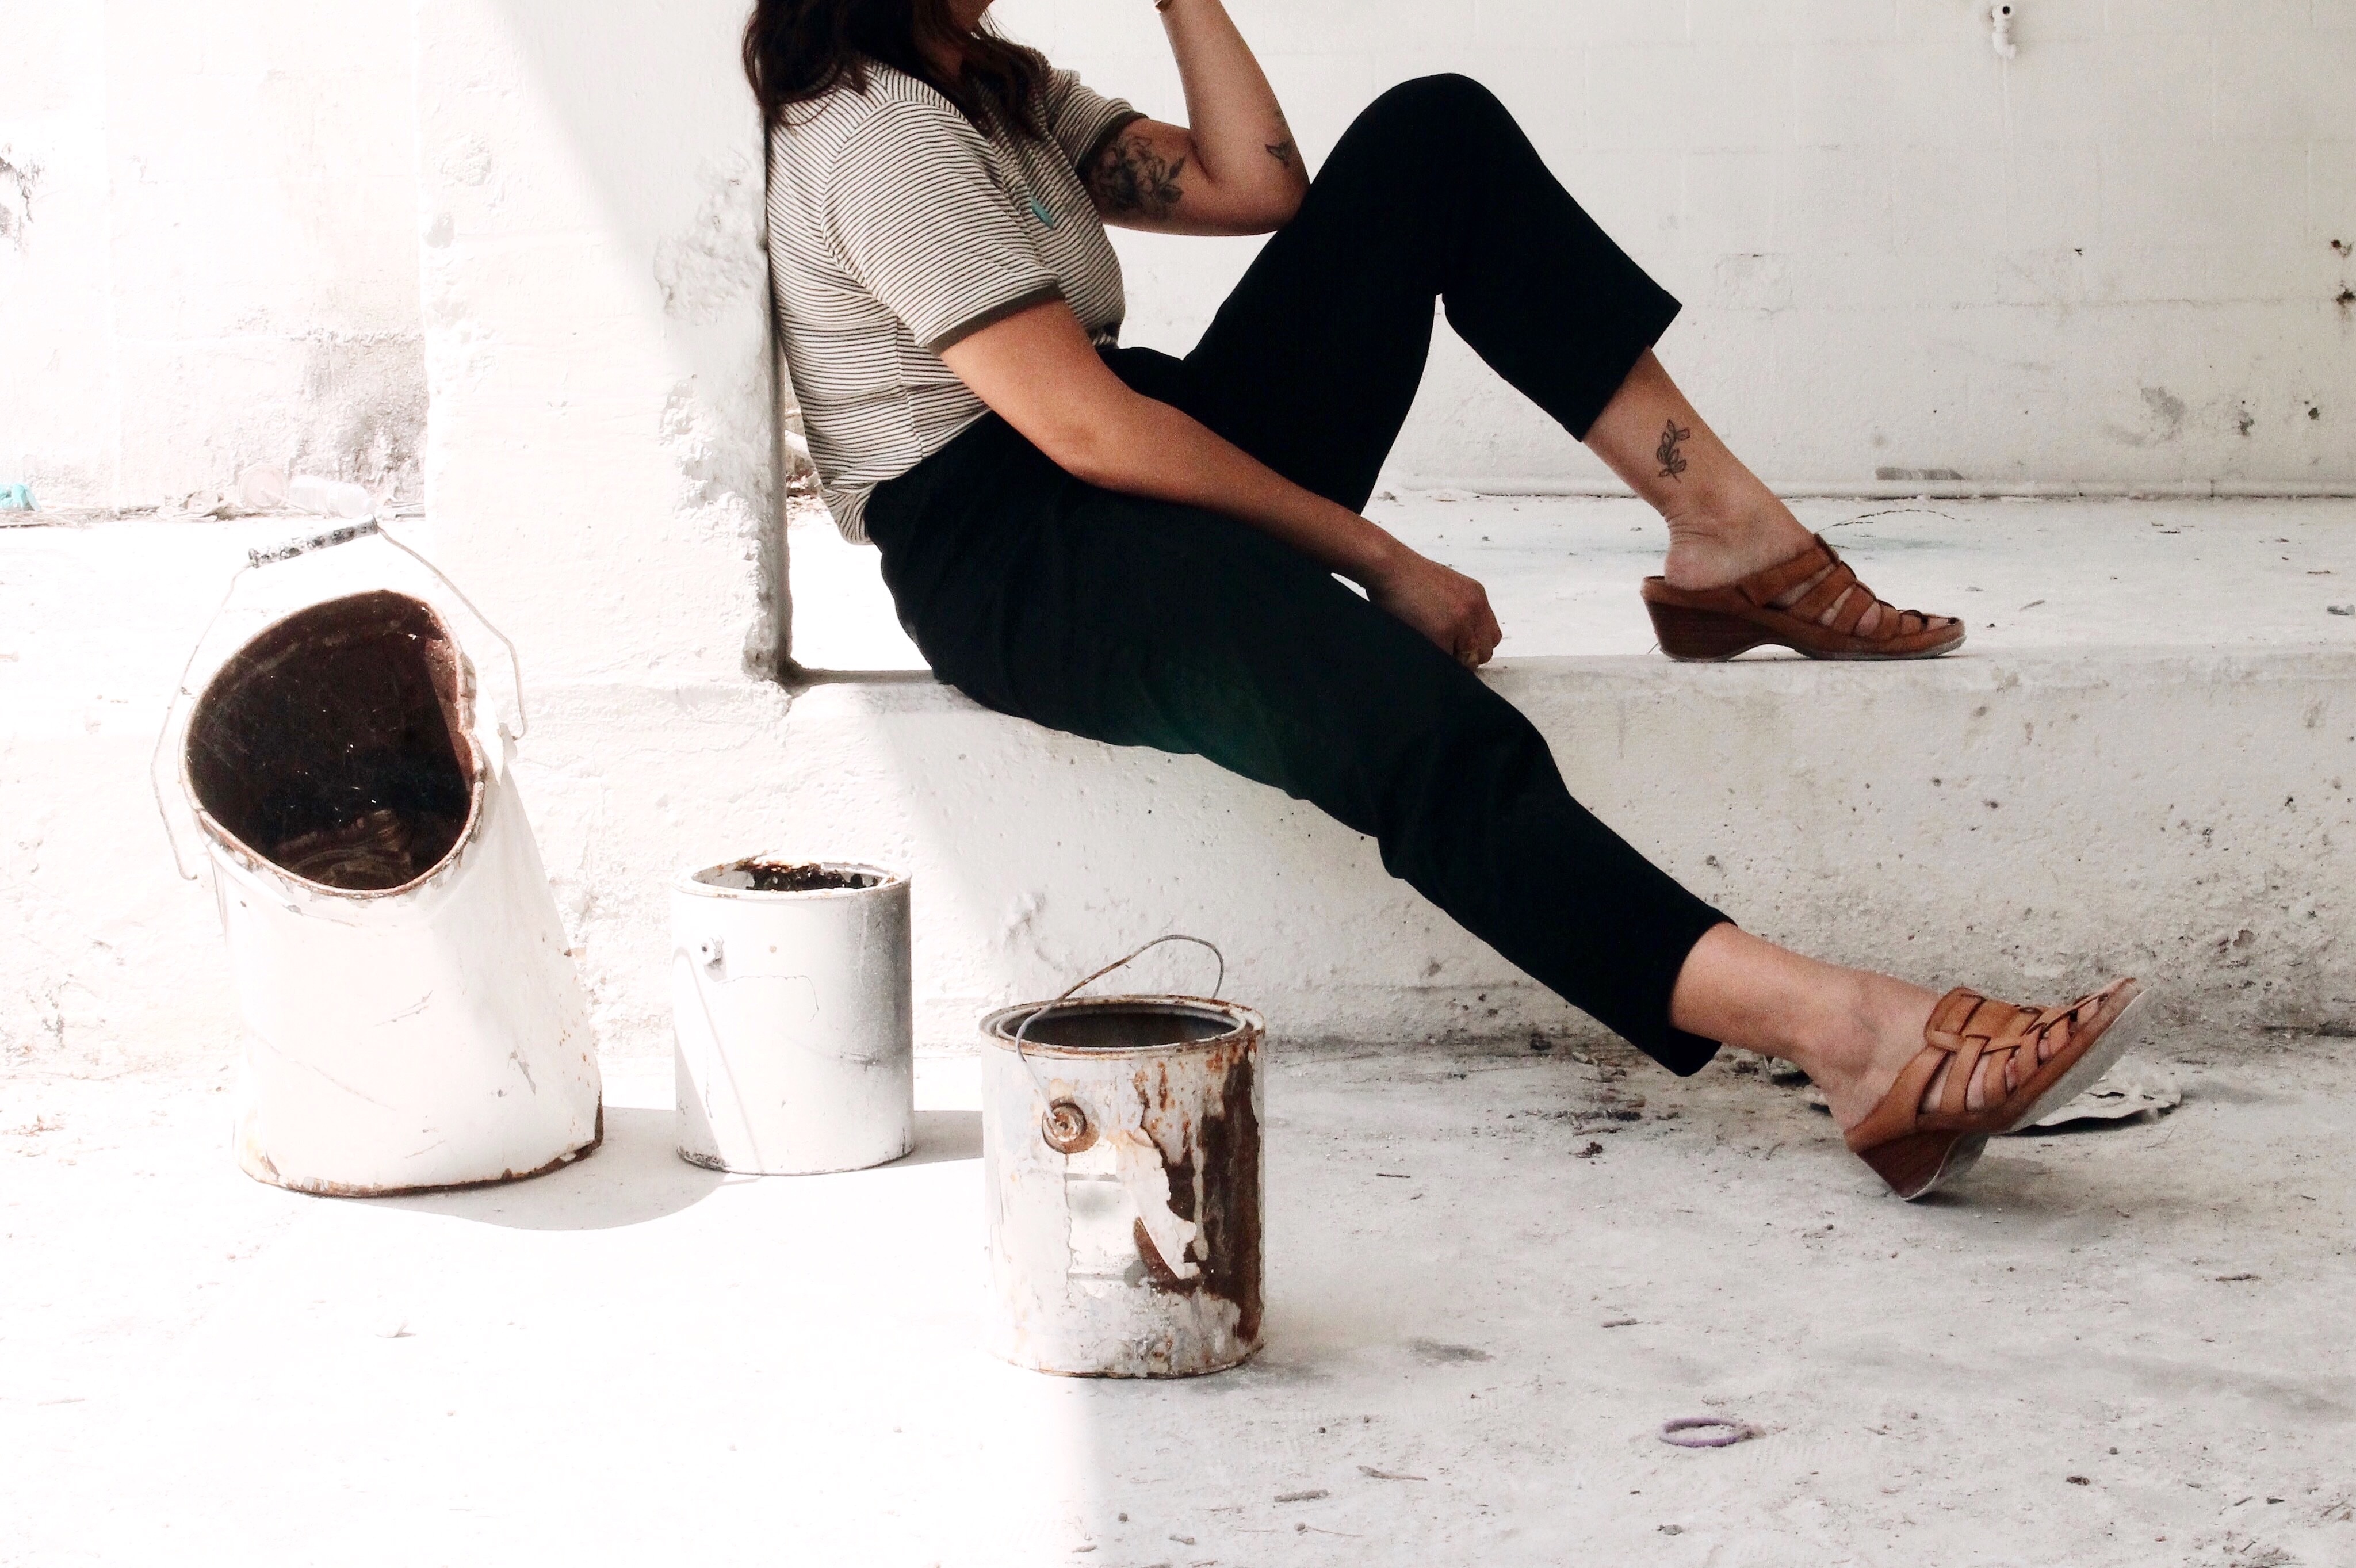
shoe, white, photography, leg, model, spring, color, sitting, fashion, black, human body, footwear, photograph, beauty, photo shoot, human positions